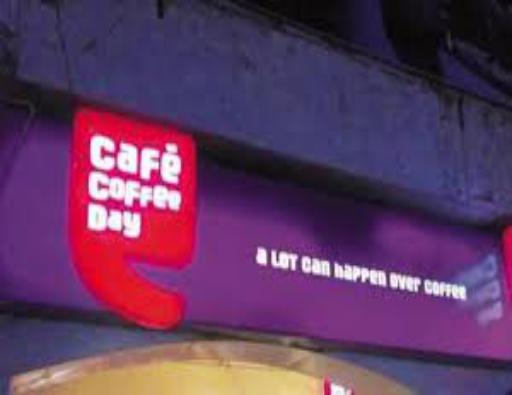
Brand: Cafe Coffee Day
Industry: Food